Rosarito

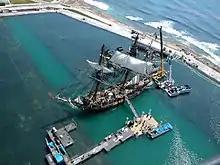
Baja Studios is the world's largest water stage and filming set, used in films such as "Titanic".

On December 1, 1995, Rosarito was converted from a suburb of Tijuana to an independent city. Hugo Torres Chabert, current owner of the Rosarito Beach Hotel led the incorporation drive and was subsequently appointed to a three-year term as mayor.